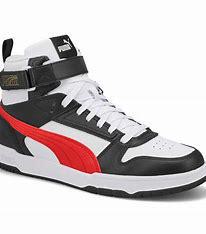
Brand: Puma
Model: RBD Game